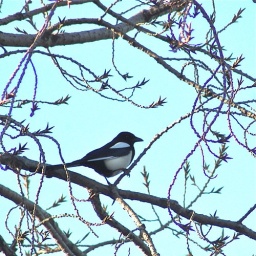
bird in a tree